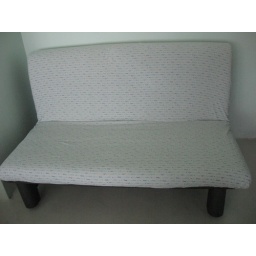
Sofa bed in sitting position